Prince Hotels

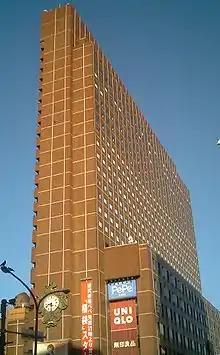
Shinjuku Prince Hotel, incorporating Seibu-Shinjuku railway station

The is the name of a hotel chain company headquartered in Toshima-ku, Tokyo, Japan. It is a subsidiary of Seibu Holdings, Inc. Together with Seibu Railway, Prince Hotels is the core company of Seibu Group.